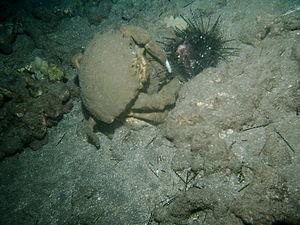
Les Dromiidae sont une famille de crabes, du groupe des Dromioidea. Elle comprend près de 130 espèces actuelles et près de 30 fossiles réparties dans 47 genres dont six fossiles.
Les Brachyura sont des crustacés décapodes dotés d'une carapace plutôt plate, et d'un abdomen court et large placé sous le thorax. On distingue les Brachyura, les vrais crabes, des Anomura qui comprend plusieurs autres crustacés qui sont également appelés crabes